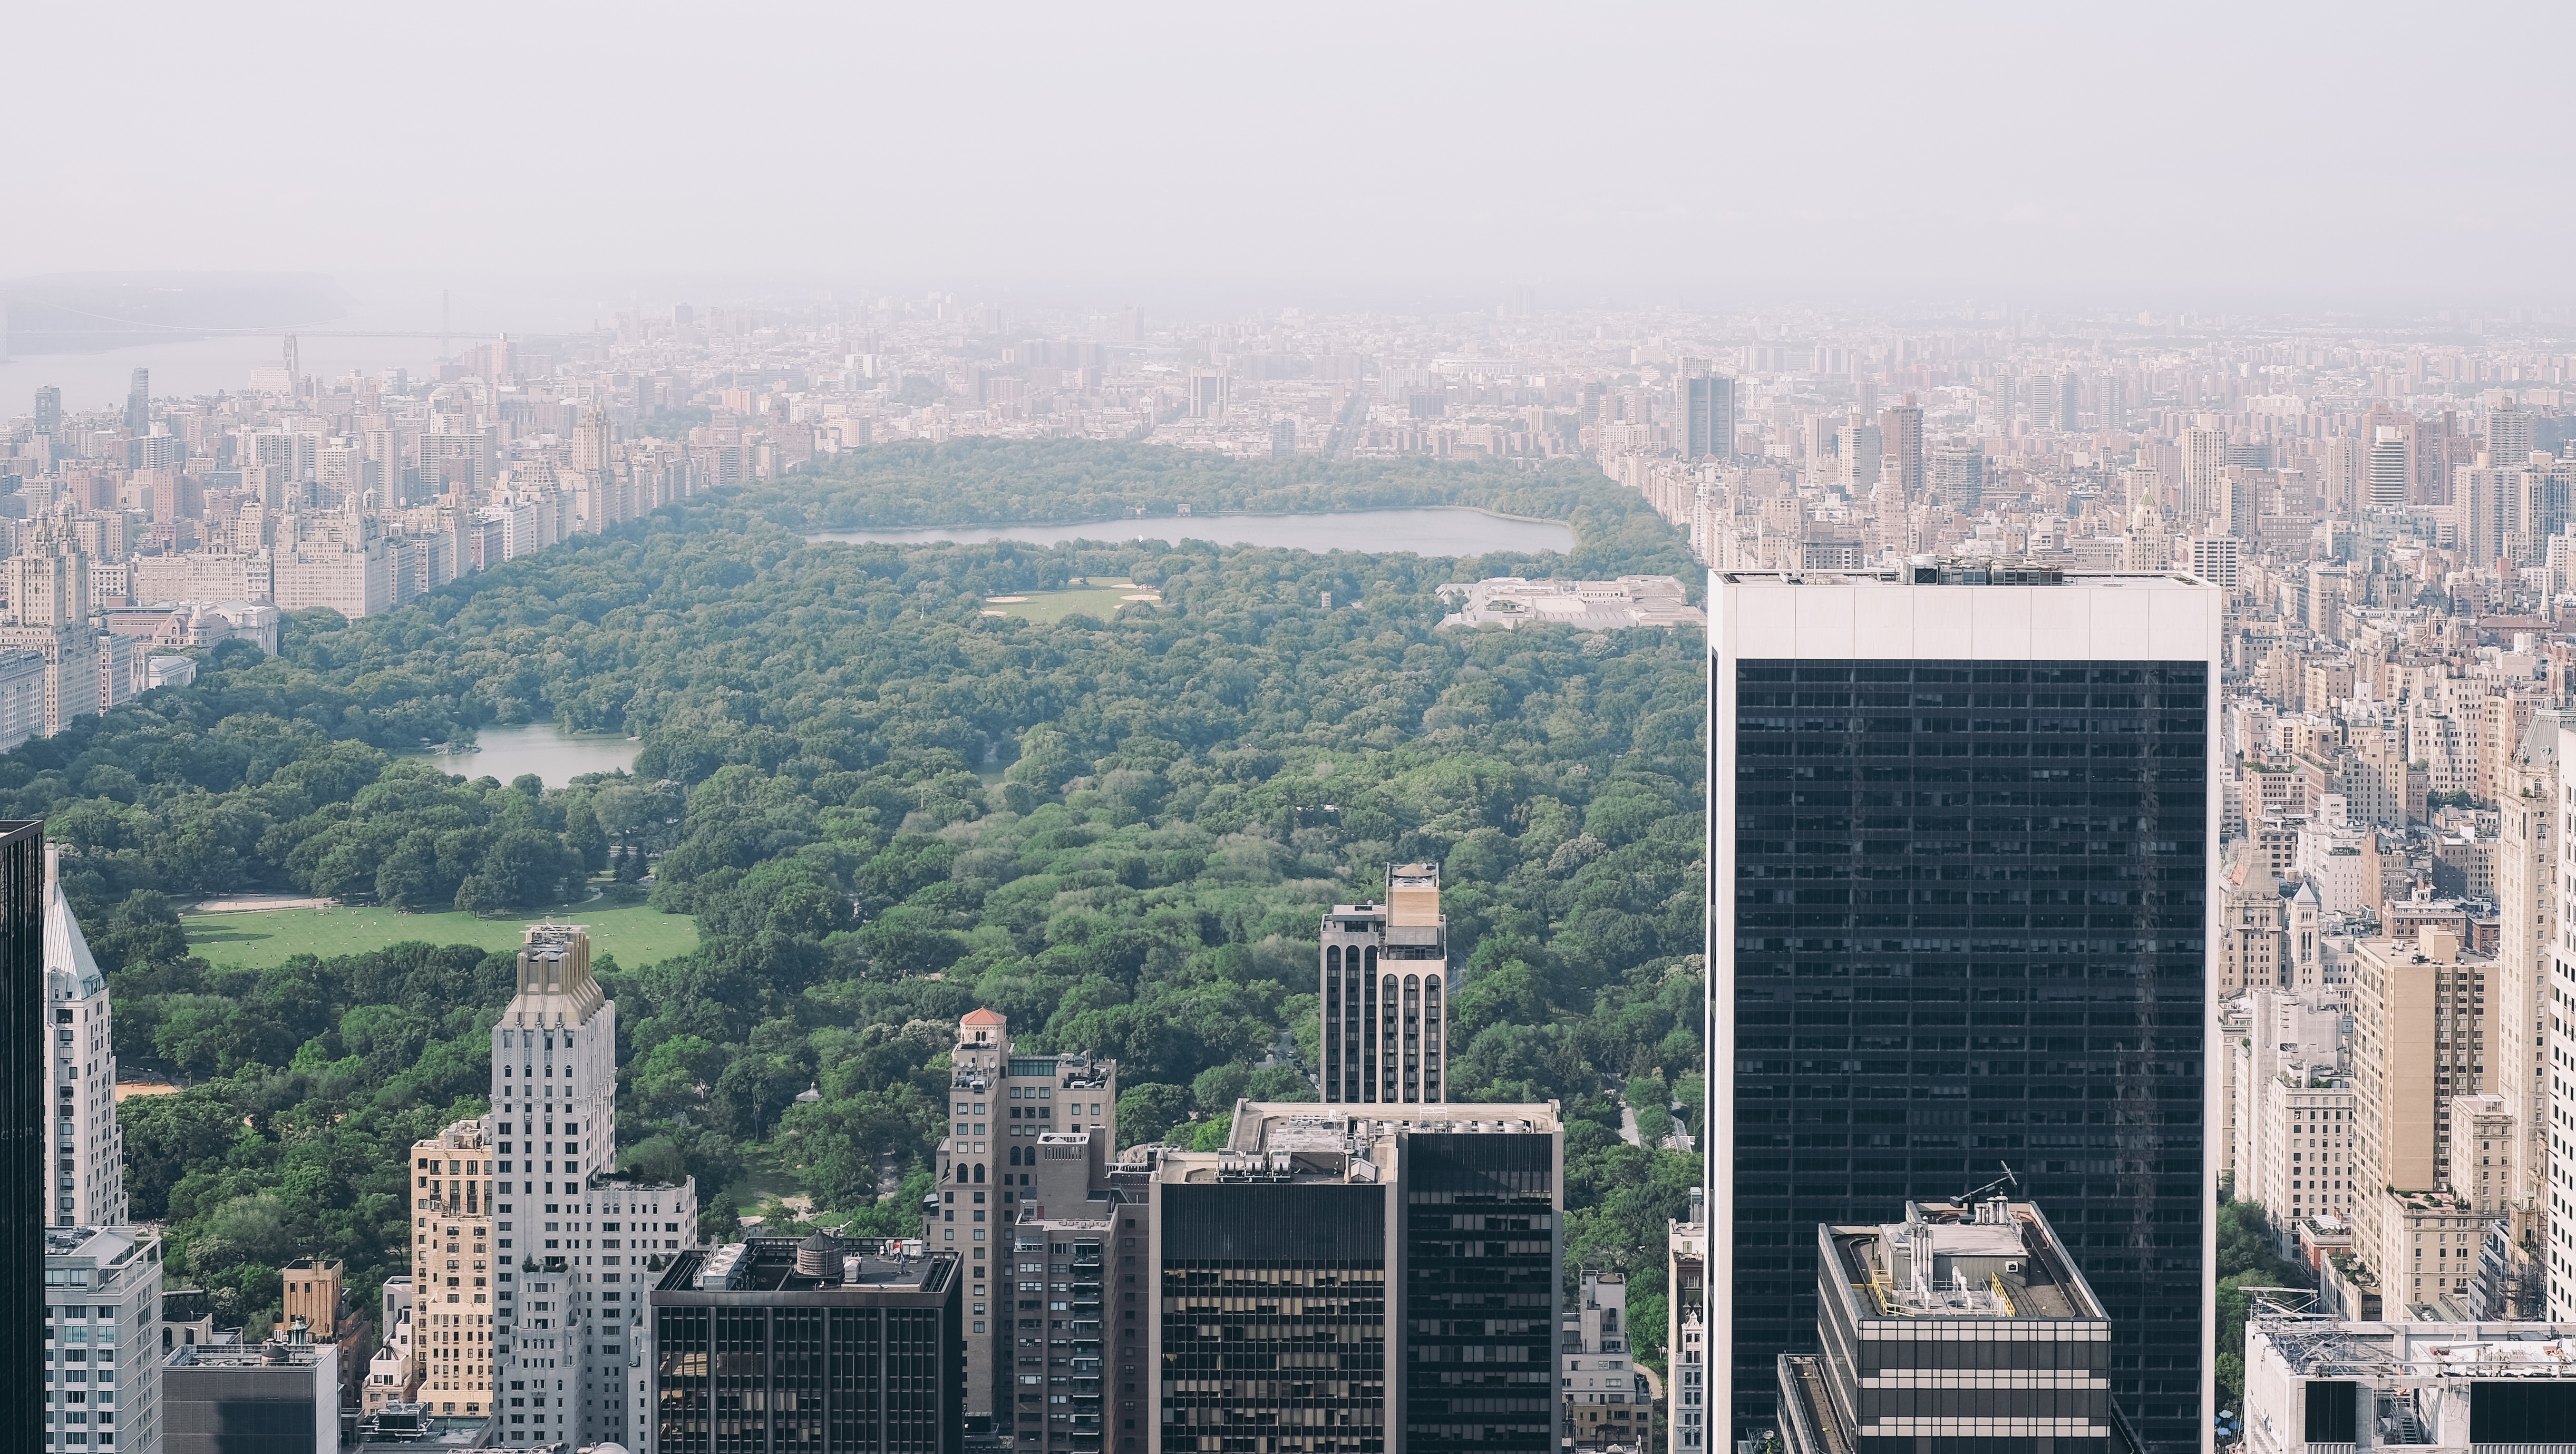
skyline, photography, city, skyscraper, new york, cityscape, downtown, tower, park, haze, landmark, central park, tower block, metropolis, aerial photography, urban area, atmospheric phenomenon, human settlement, atmosphere of earth, metropolitan area